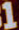
Number: 1